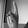
ASL letter: K